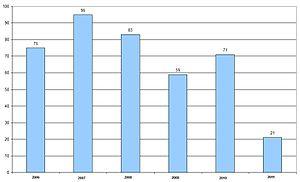
Nombre de ventes annuelles d'habitations, à Hartford (Michigan, Etats-Unis).
Hartford est une ville du comté de Van Buren, dans l'État du Michigan.